Tron: Evolution

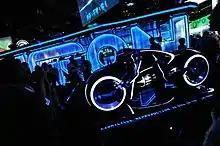
Promotion at E3 2010

Downloadable content is available via digital download. A limited edition was available for Xbox 360 and PlayStation 3. It contains a Light Cycle collectible model by Sideshow Collectibles, a display case for the model, and the game.